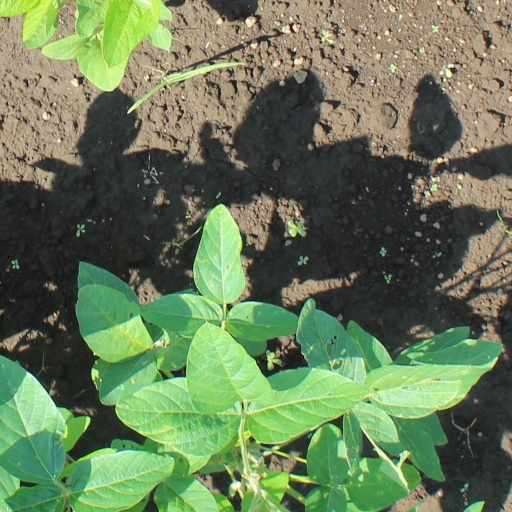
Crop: soybean